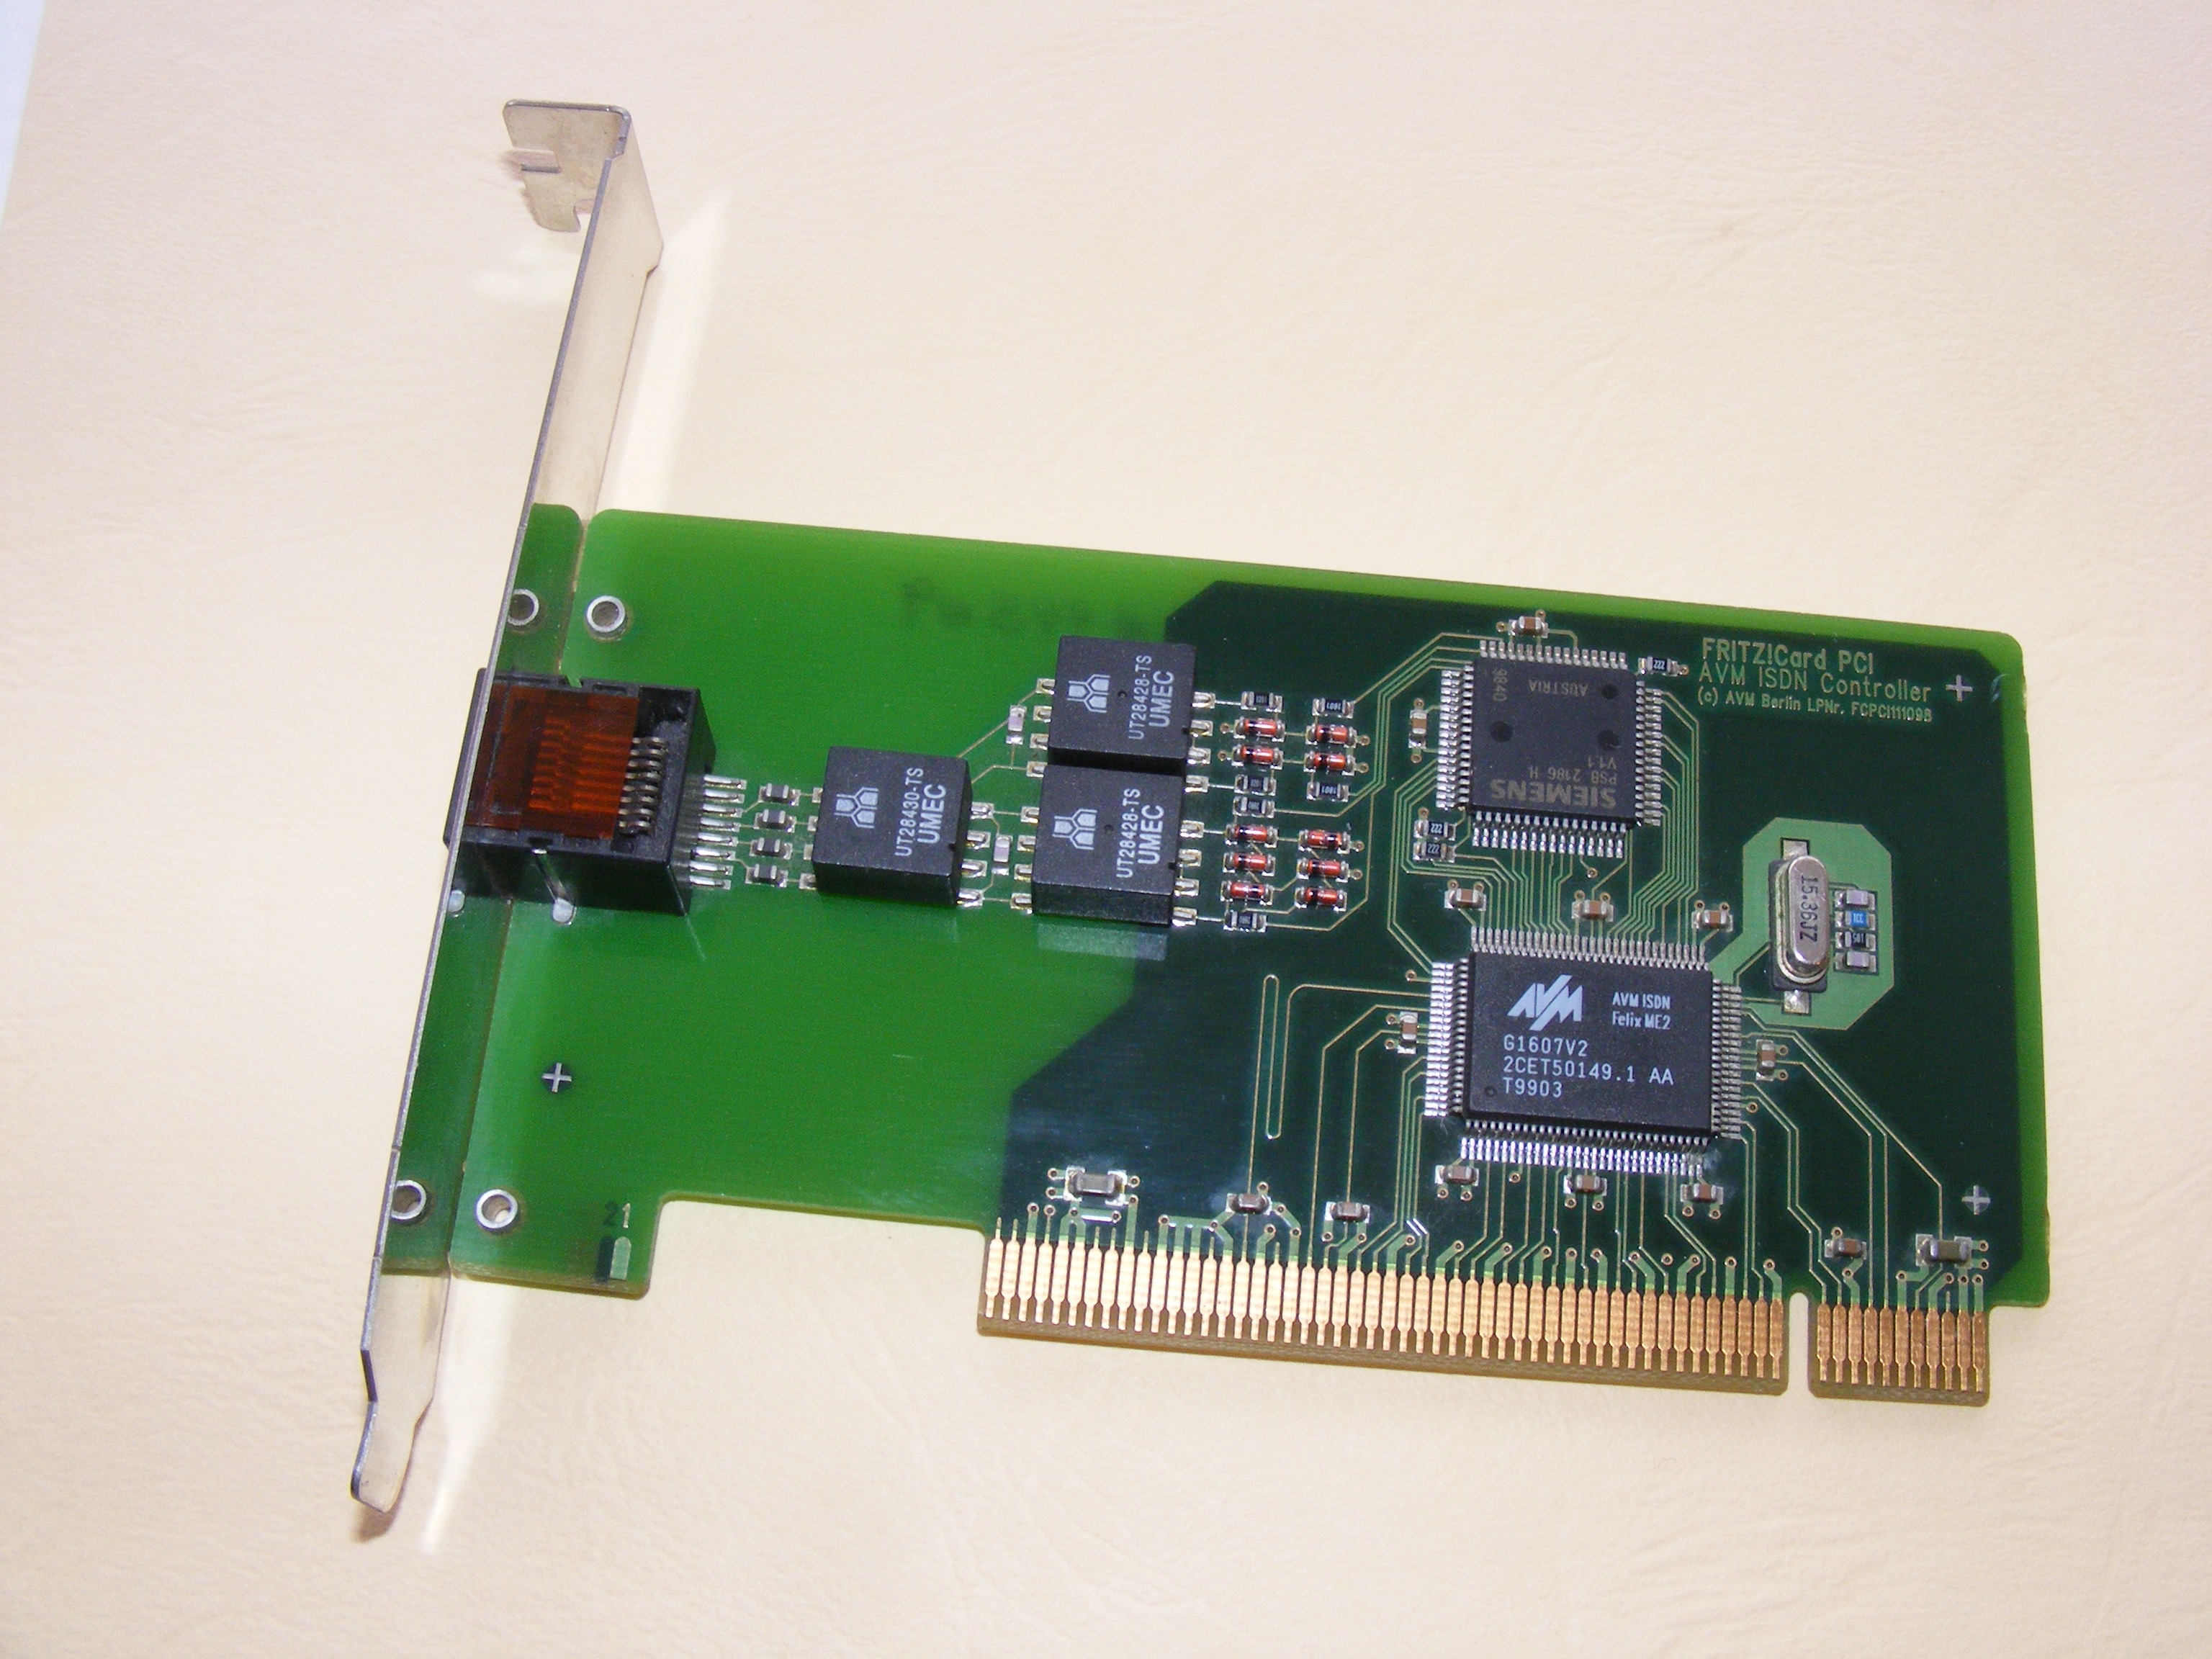
technology, controller, internet, card, product, electronics, felix, computers, microcontroller, video card, electronic device, computer hardware, personal computer hardware, electronics accessory, network interface controller, sound card, io card, avm, fritz, isdn, pci